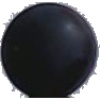
Label: blue_grape